Schoharie limousine crash

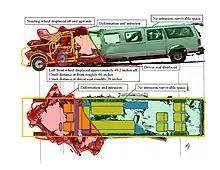
NTSB diagram from HSR1902, contrasting destruction of front with relatively intact rear passenger compartments

The NTSB issued Safety Recommendation Report HSR1902 in September 2019, entitled "Providing Occupant Protection for Limousine Passengers". In the report, the NTSB determined the crash was not survivable for the limousine driver, as the front seating compartment suffered a "complete loss of occupant survival space". The rear passenger compartment was able to retain survival space, but the additional seats and seat belt restraints installed during the limousine extension were not adequately anchored, nor were they properly designed for crash protection.